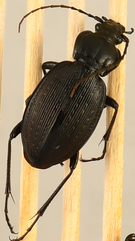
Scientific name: Carabus goryi
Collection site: Mountain Lake Biological Station NEON (MLBS), plot MLBS_001